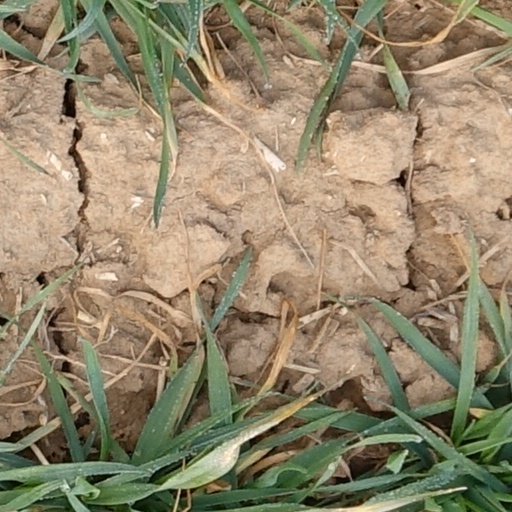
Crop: wheat